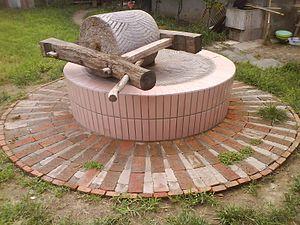
Une meule destinée a extraire le lait de soja (豆浆) à Pékin, Chine.
Le lait de soja, aussi appelé jus de soja ou boisson au soja est une boisson produite à base de graines de soja et d’eau. D'aspect proche du lait de vache et de composition également proche sur plusieurs points, il est communément appelé « lait de soja » dans les pays francophones et souvent utilisé comme substitut au lait de vache dans l'alimentation et la cuisine, en particulier végétaliennes. En Asie, sa consommation est traditionnelle et relativement commune.